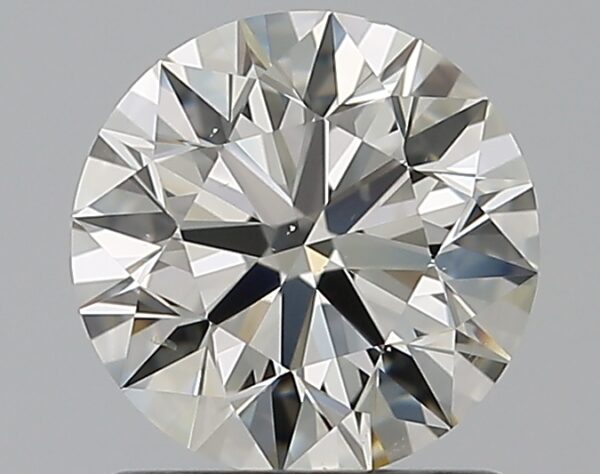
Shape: round
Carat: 1
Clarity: SI1
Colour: J
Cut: EX
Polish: EX
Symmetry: EX
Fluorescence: F
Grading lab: GIA
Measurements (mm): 6.4 x 6.42 x 3.97